History of the Indian National Congress

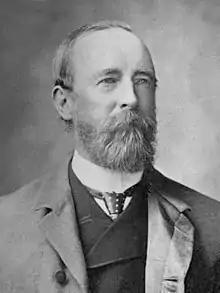
Allan Octavian Hume

Retired British Indian Civil Service (ICS) officer Allan Octavian Hume founded the Indian National Congress in order to form a platform for civil and political dialogue among educated Indians. After the Indian Rebellion of 1857, control of India was transferred from the East India Company to the British Empire. British-controlled India, known as the British Raj, or just the Raj, worked to try to support and justify its governance of India with the aid of English-educated Indians, who tended to be more familiar with and friendly to British culture and political thinking. Ironically, a few of the reasons that the Congress grew and survived, particularly in the 19th century era of undisputed British dominance or hegemony, was through the patronage of British authorities and the rising class of Indians and Anglo-Indians educated in the English language-based British tradition.